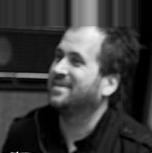
Age: 23